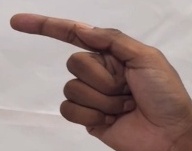
ASL sign: G